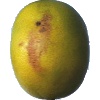
Label: Pomelo Sweetie 1